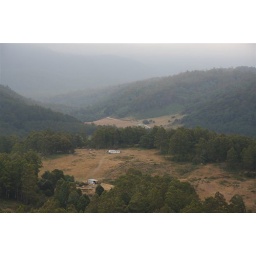
There were many tree farms in Tasmania, and you can tell by how the pine trees were planted in straight rows.